Darren Carter

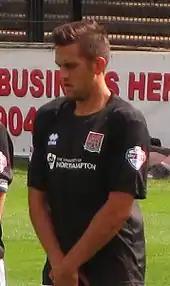
Carter playing for Northampton Town in 2013

Carter signed a two-year contract with Northampton Town in July 2013. The club were still in League Two, having lost the play-off final to Bradford City. In his competitive debut for Northampton, at York City in the opening match of the campaign, he was sent off for a second bookable offence with 18 minutes to play, and his team lost 1–0 thanks to a last-minute goal. After two seasons at the club, and failing to hold down a first team place in 2014–15, Carter was released by manager Chris Wilder.